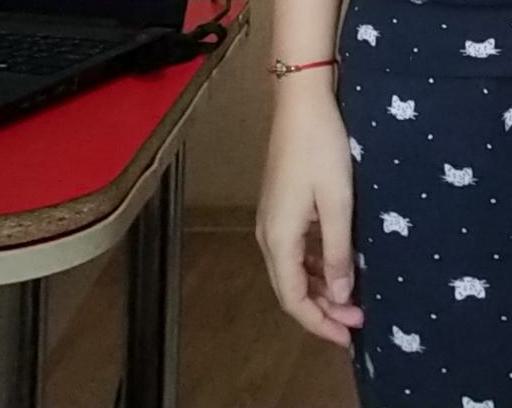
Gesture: no_gesture